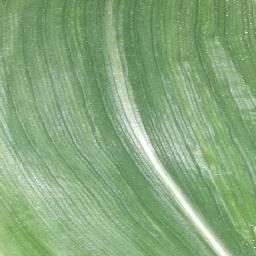
Label: Corn_(Maize)___Healthy